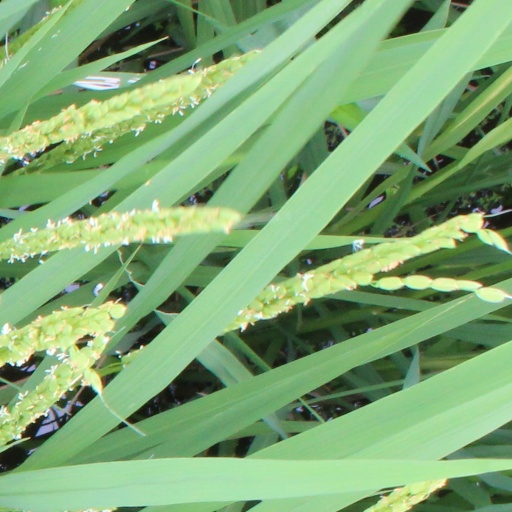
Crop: rice